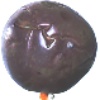
Label: passion_fruit